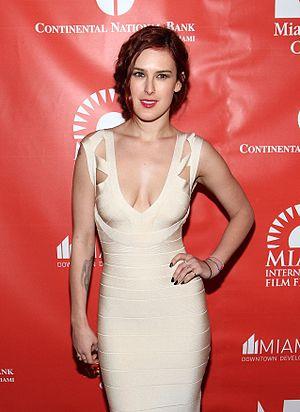
Rumer Glenn Willis, née le 16 août 1988, est une actrice et chanteuse américaine. Elle est la fille aînée de Demi Moore et Bruce Willis.